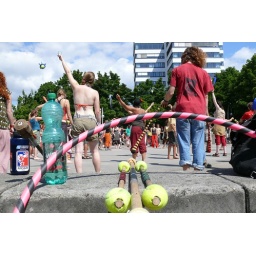
hula hoop - juggling in pink ejc karlsruhe 2008